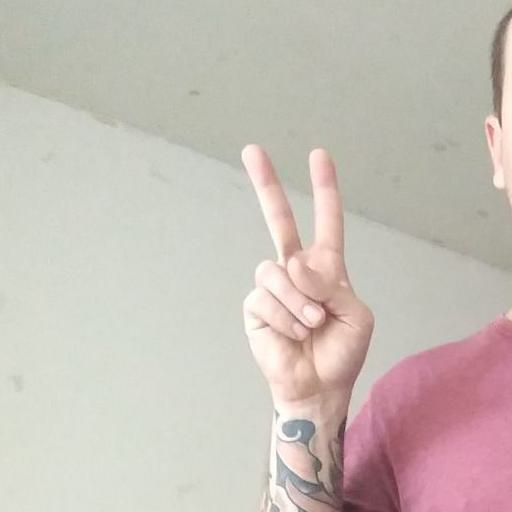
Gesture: peace